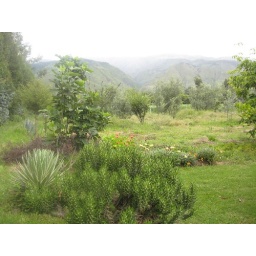
Yassar Arafat cactus and mountains behind, concealed in fog or clouds